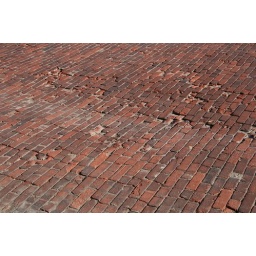
This is a brick road at the train stop in Jefferson City.